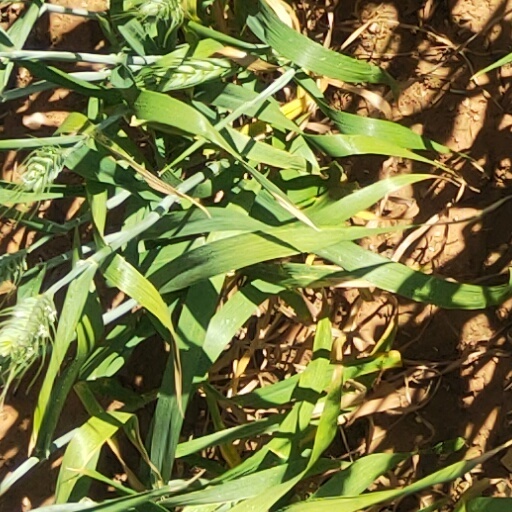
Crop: wheat